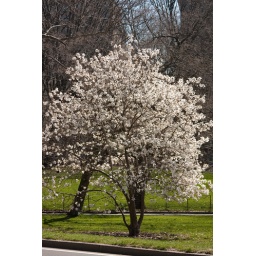
white tree in Central Park